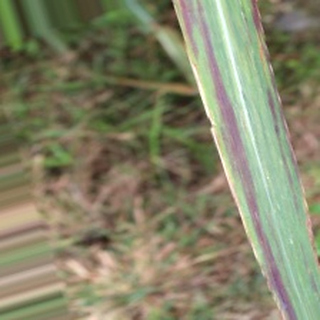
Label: sugarcane_bacterial_blight